Florida State Road 37

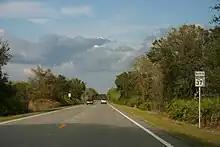
Northbound on Florida State Road 37 near Duette, February 2012.

From its southern terminus at SR 62 in the tiny town of Duette in Manatee County, it travels in a northeastern direction, briefly entering the "Four Corners" section of Hillsborough County before entering Polk County. For most of its length south of Florida State Road 60 (SR 60) in Mulberry, SR 37 is a lonely stretch of road with oak hammocks and occasional phosphate mines. From SR 60 to its northern terminus at West Main Street in Lakeland, it serves as the north/south dividing line of the street grids of both Mulberry and Lakeland.